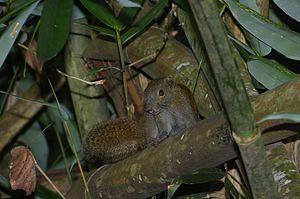
Callosciurus caniceps est une espèce de rongeurs. C'est un écureuil de la famille des sciuridés.